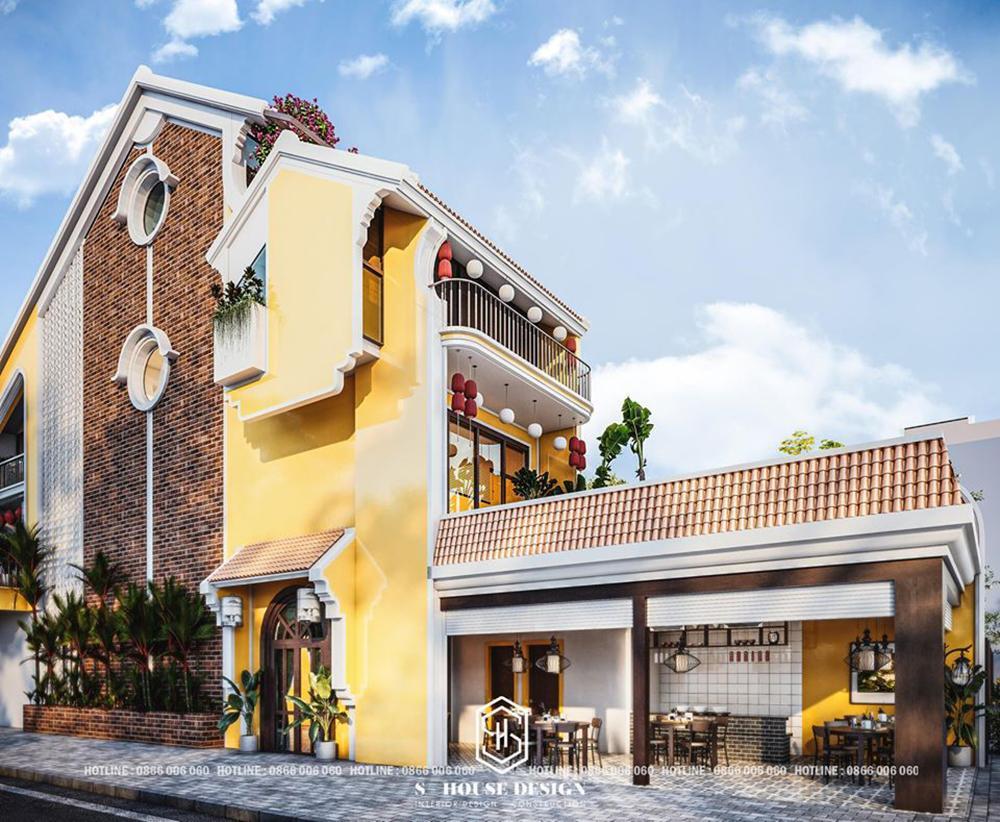
đây là hình ảnh được chụp ở bên một ngôi nhà